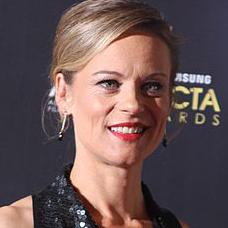
Age: 41